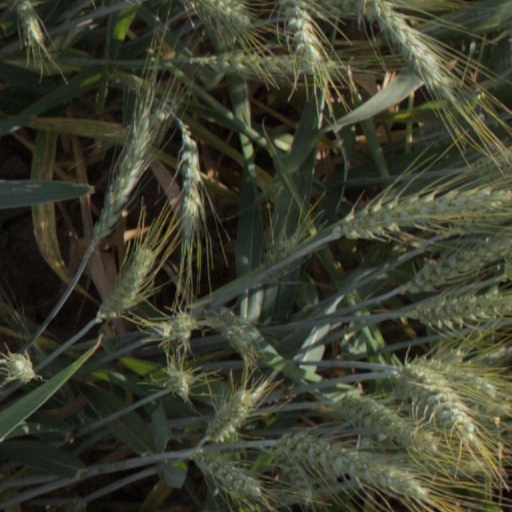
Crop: wheat